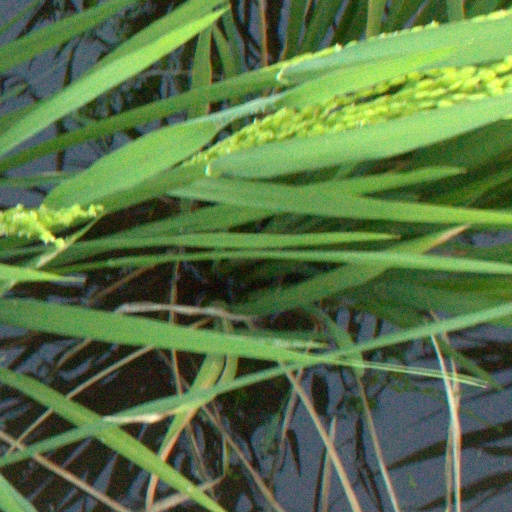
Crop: rice